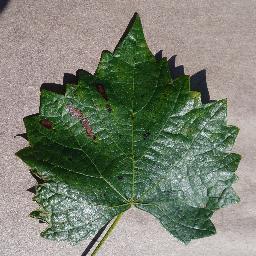
Label: Grape___Esca_(Black_Measles)